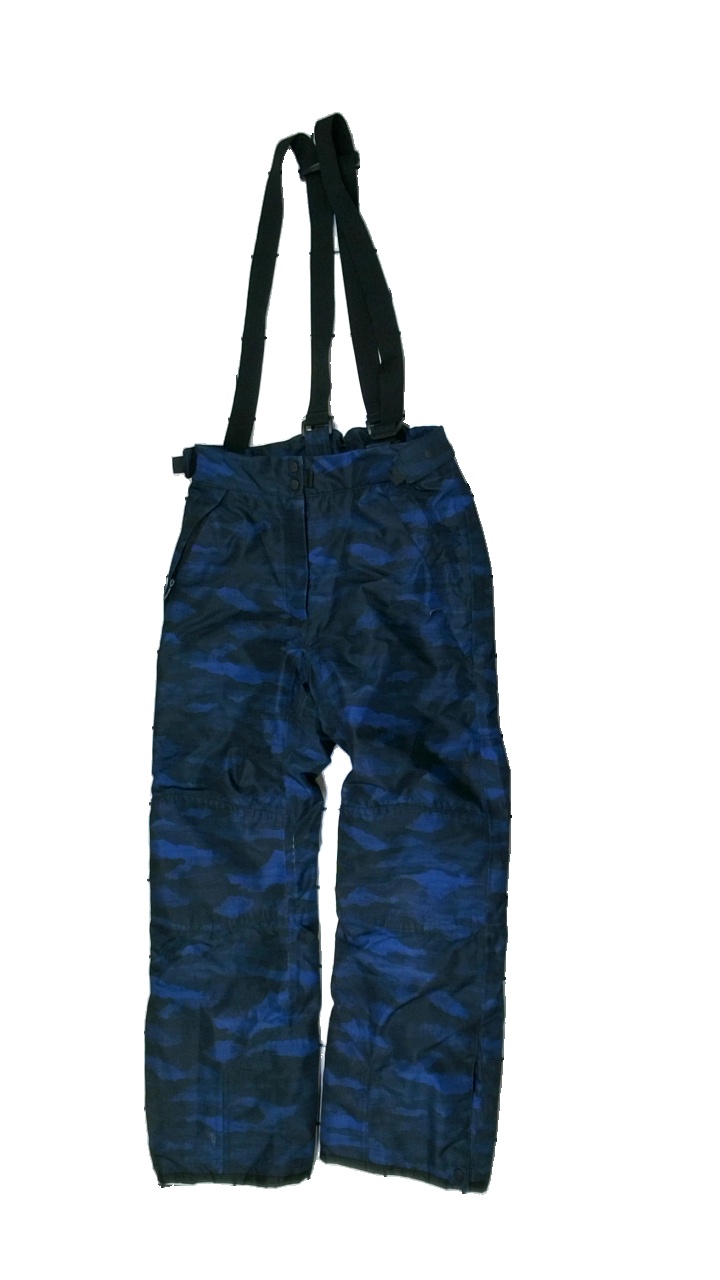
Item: Winter Trousers (Children)
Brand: Everest
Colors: Black, Blue
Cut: Regular
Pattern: Other
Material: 86% polyester, 14% cont?
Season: Winter
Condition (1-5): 4
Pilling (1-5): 5
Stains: Minor
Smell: Minor
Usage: Reuse
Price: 50-100